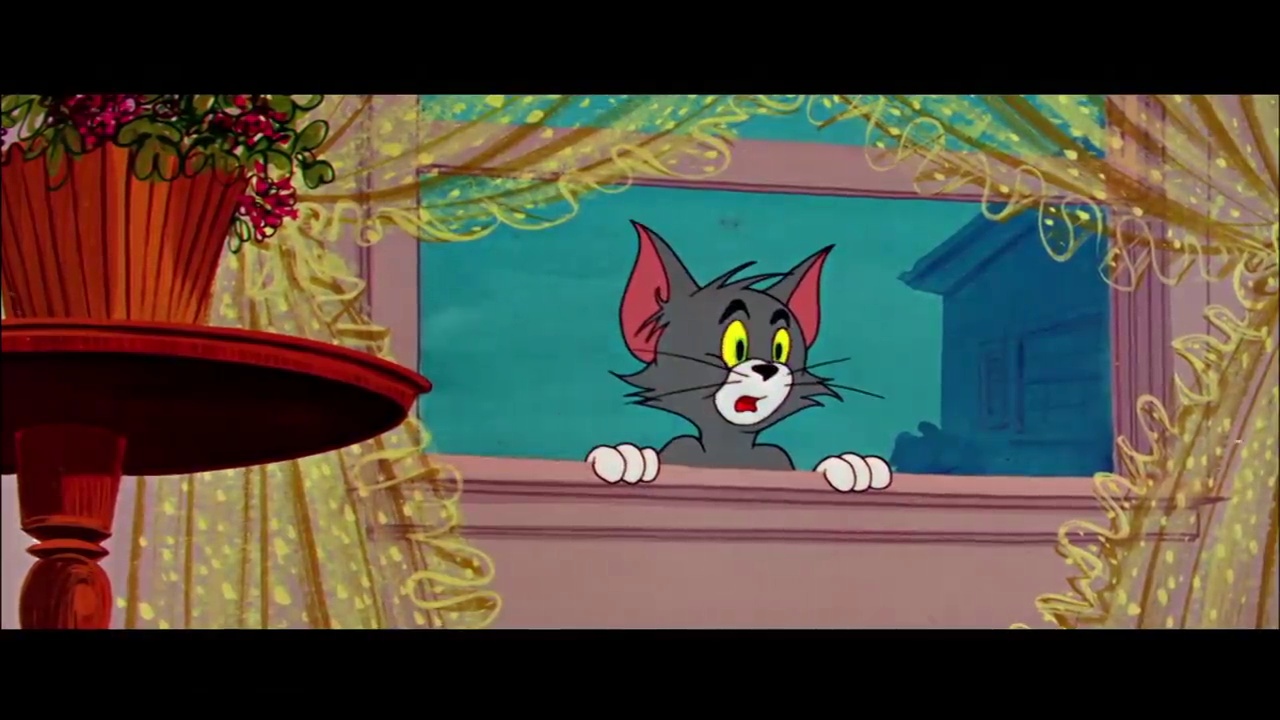
Portrait style: Cartoon Portrait